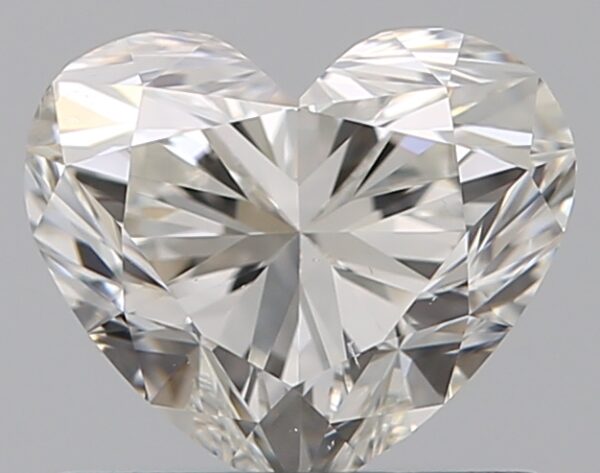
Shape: heart
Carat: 0.72
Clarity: VS2
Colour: H
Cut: EX
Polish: EX
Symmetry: EX
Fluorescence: M
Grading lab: GIA
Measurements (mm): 5.36 x 6.29 x 3.74